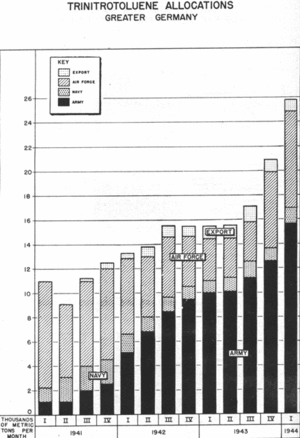
Tableau de la répartition de la production de TNT par branche de l'armée allemande entre 1941 et le premier trimestre 1944 par milliers de tonnes et par mois. Tiré du rapport The U.S. Strategic Bombing Survey: European Theater of Operations.
Le trinitrotoluène est un explosif, utilisé dans plusieurs mélanges, notamment en proportion égale avec le nitrate d'ammonium pour former l’amatol.